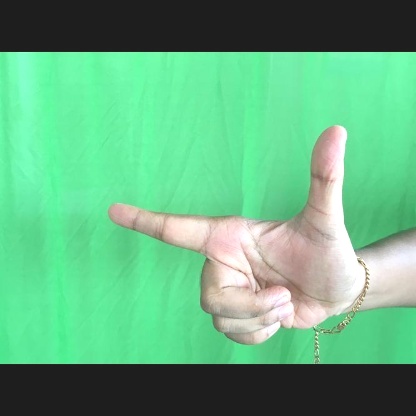
Mudra: Chandrakala